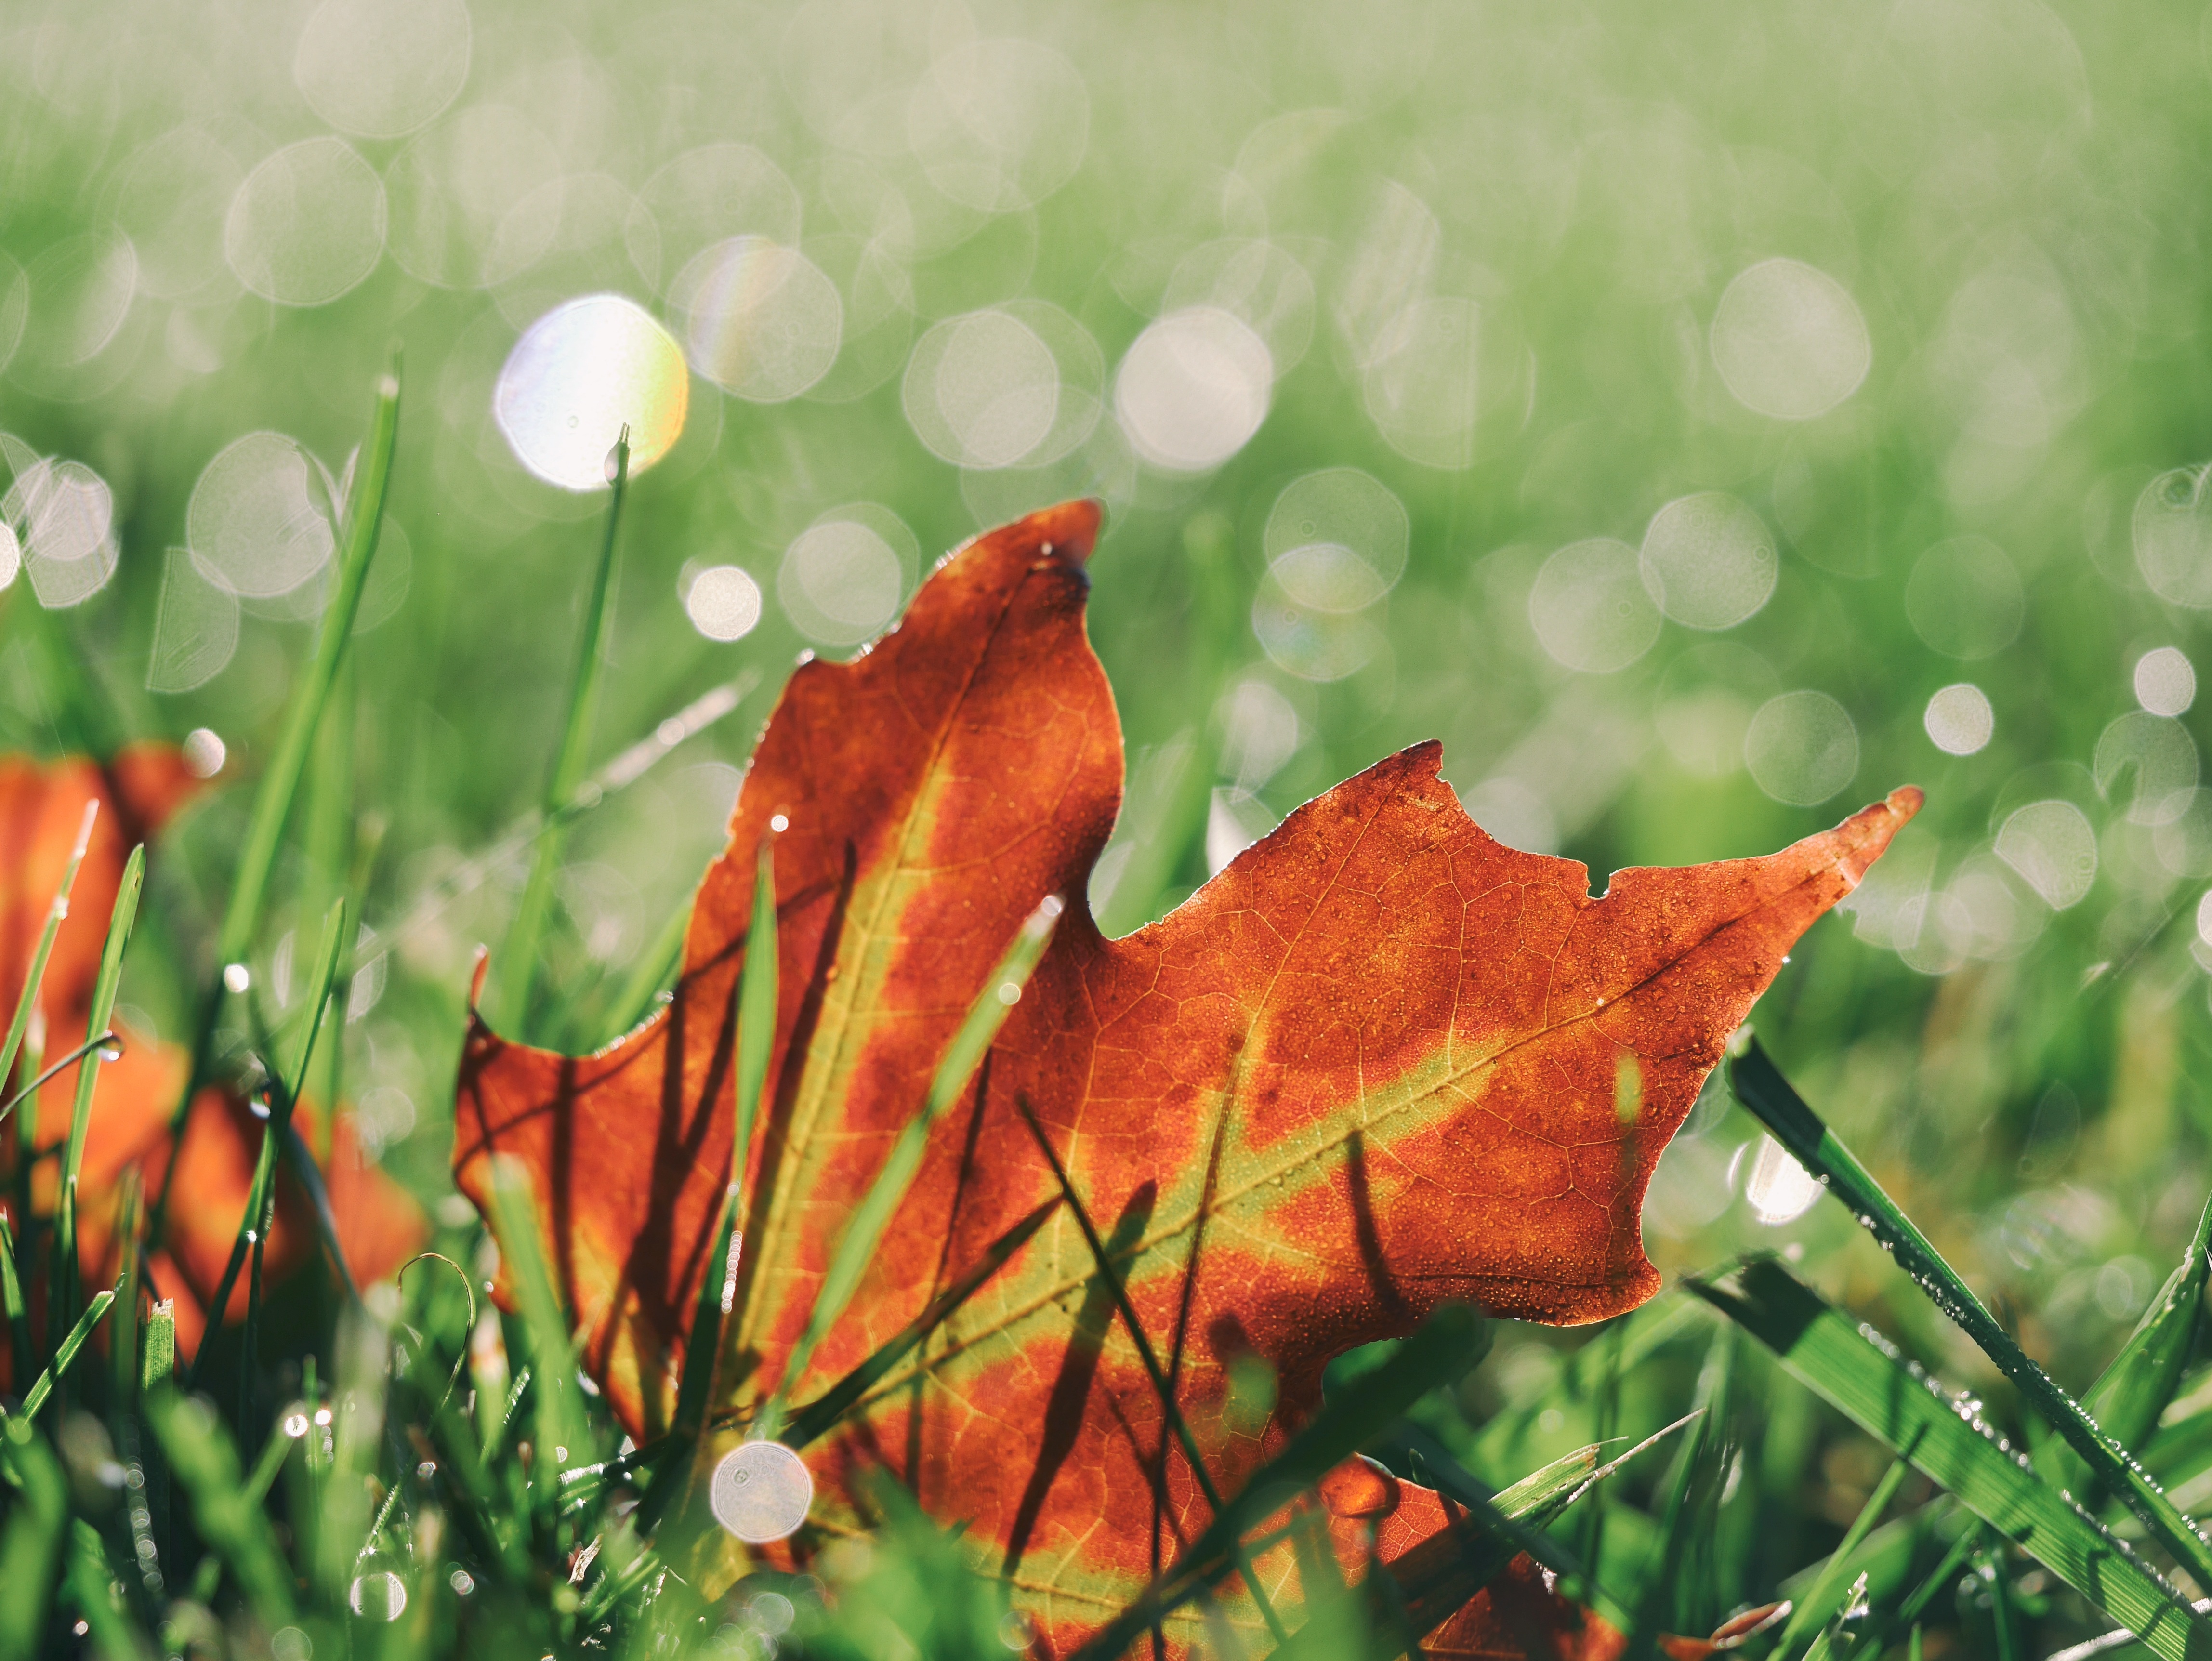
tree, nature, grass, branch, bokeh, plant, sun, field, sunlight, leaf, flower, petal, green, color, autumn, shadow, botany, flora, season, maple leaf, close up, outdoors, bright, macro photography, flowering plant, plant stem, woody plant, land plant